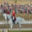
Label: horse